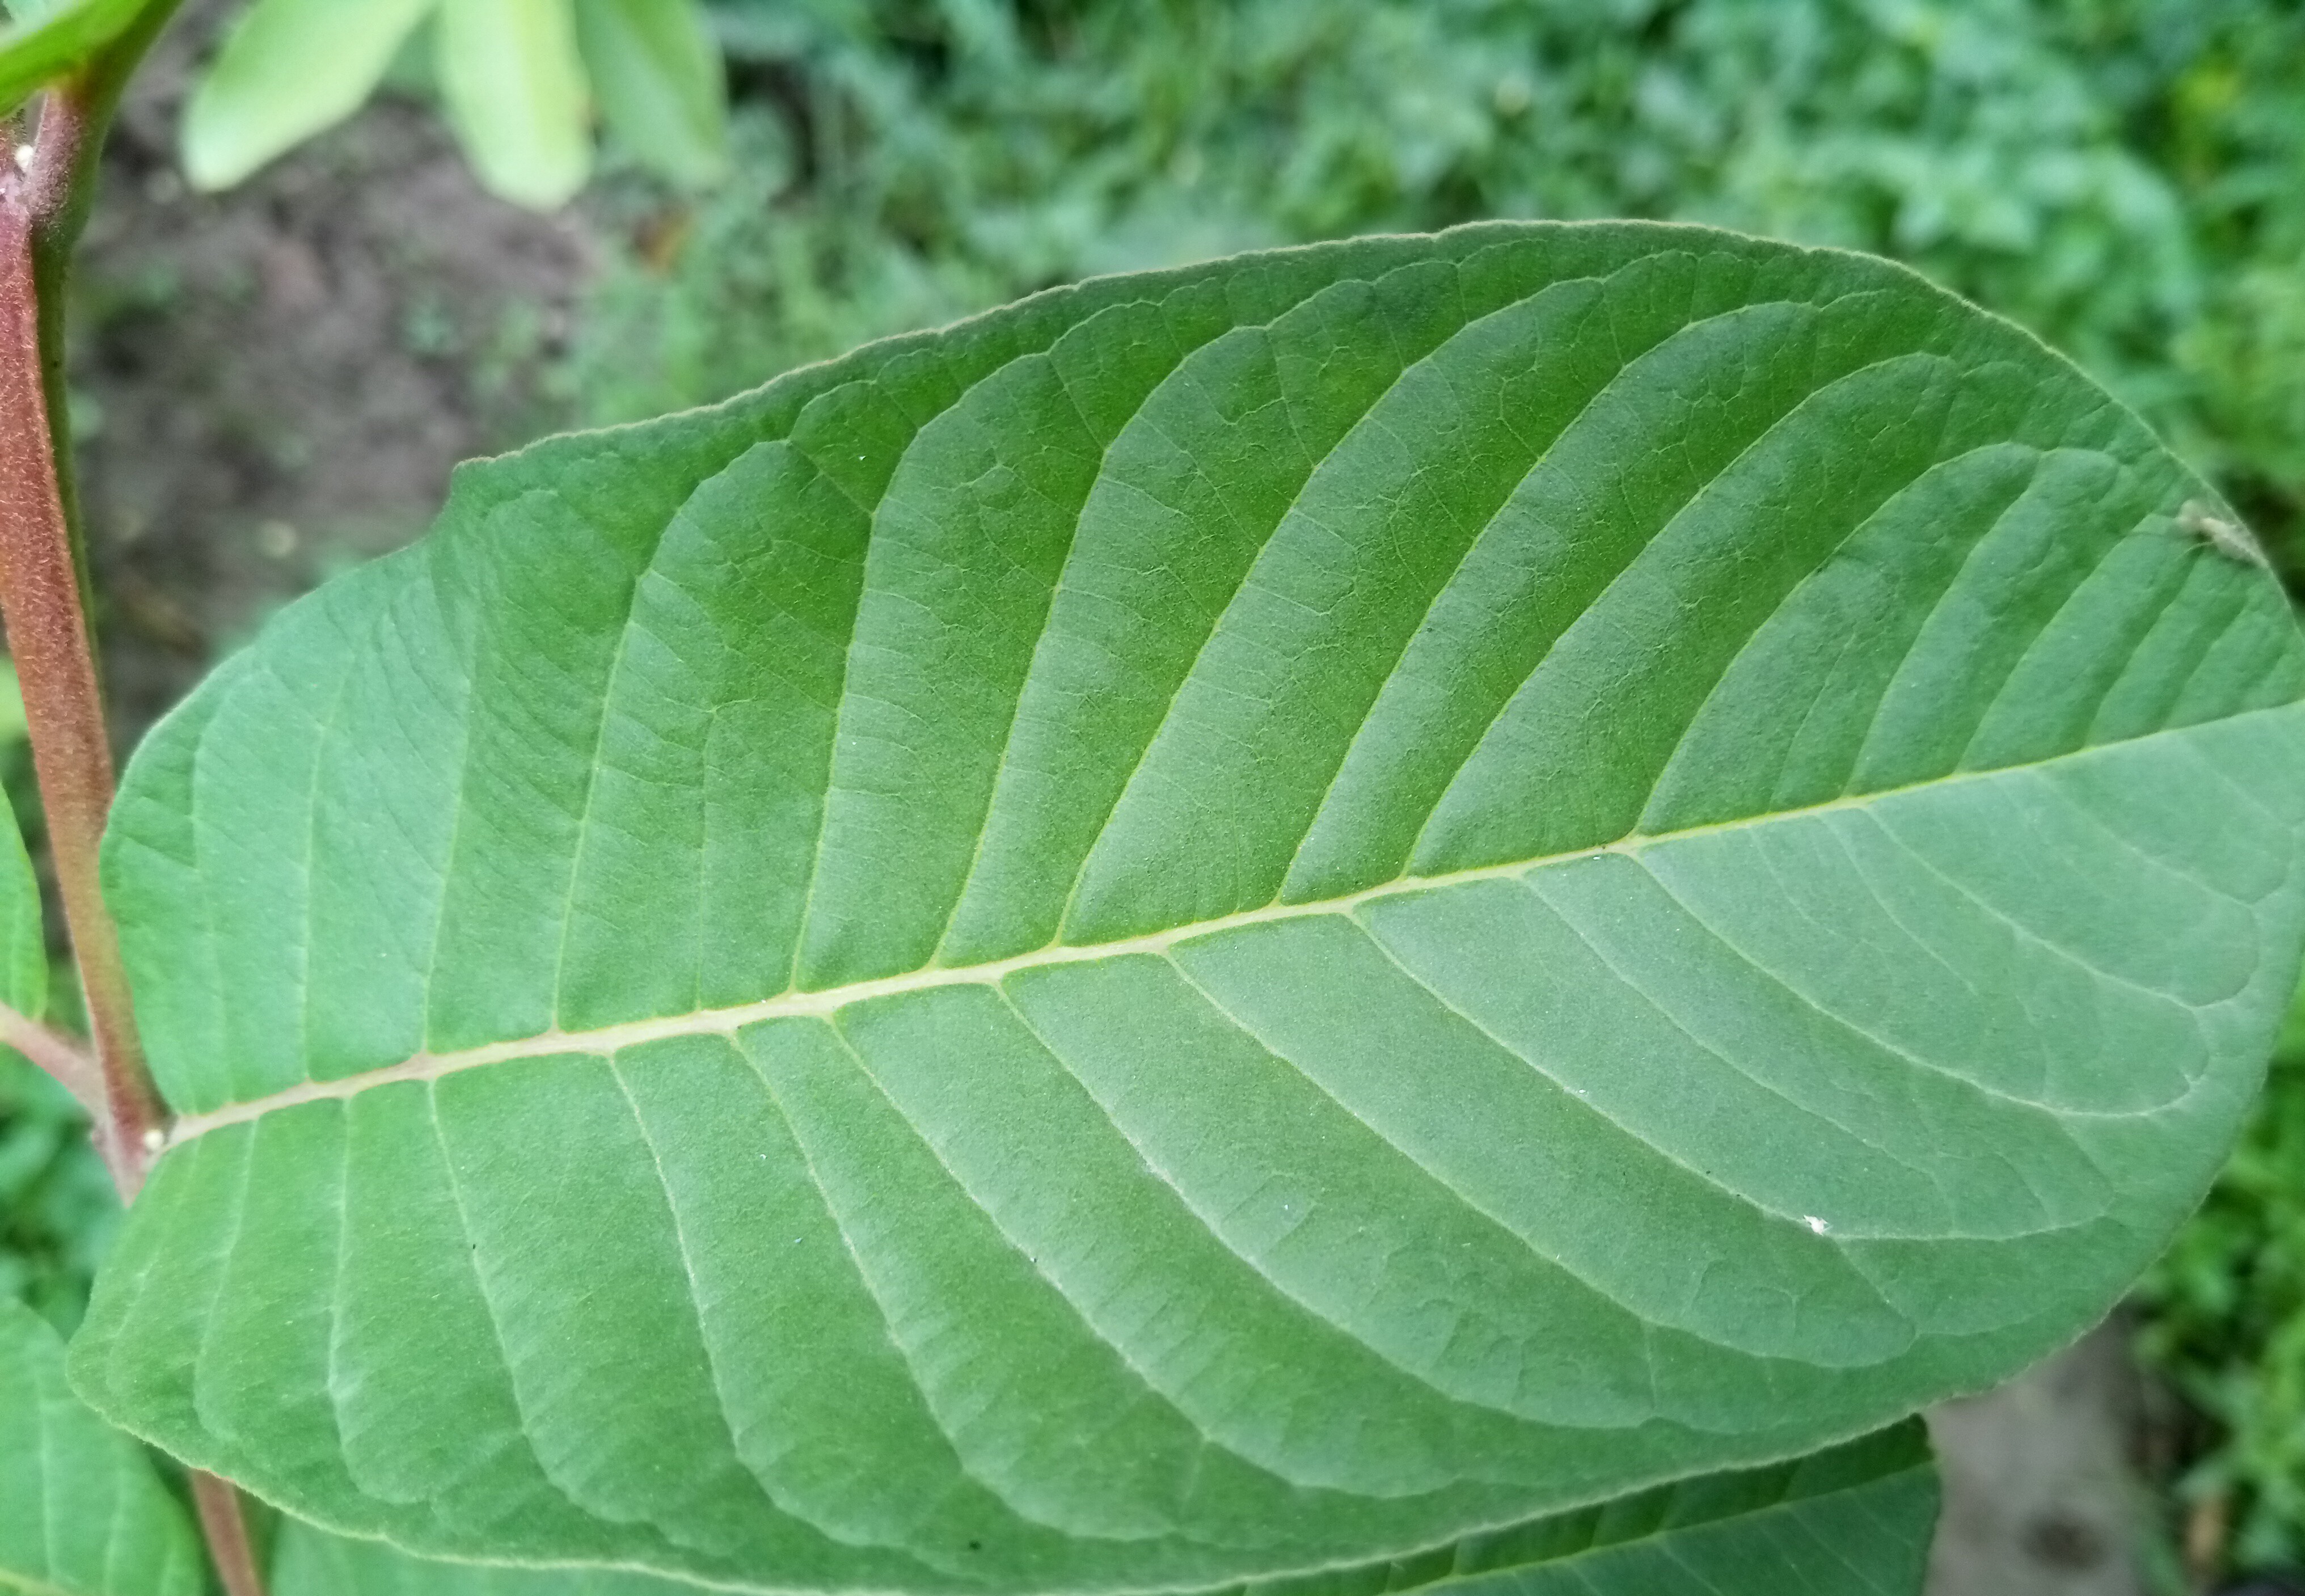
Label: Disease Free